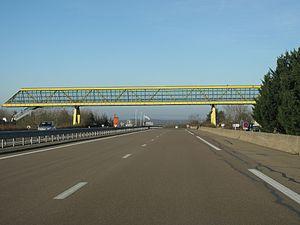
La passerelle de l'aire de Venoy sur l'autoroute A6. Vue vers le nord.